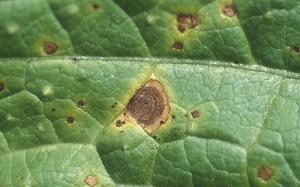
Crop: unknown
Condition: cabbage_cabbage_alternaria_spot